Harris tweed

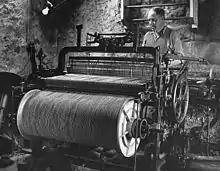
Harris tweed weaver,

For centuries, the islanders of Lewis and Harris, the Uists, Benbecula and Barra wove cloth known as ( in Scottish Gaelic) by hand. Originally woven by crofters, this cloth was woven for personal and practical uses and was ideal protection against the often cold climate of northern Scotland. The cloth was also used for trade or barter, eventually becoming a form of currency amongst islanders; it was not unusual for rents to be paid in blankets or lengths of .